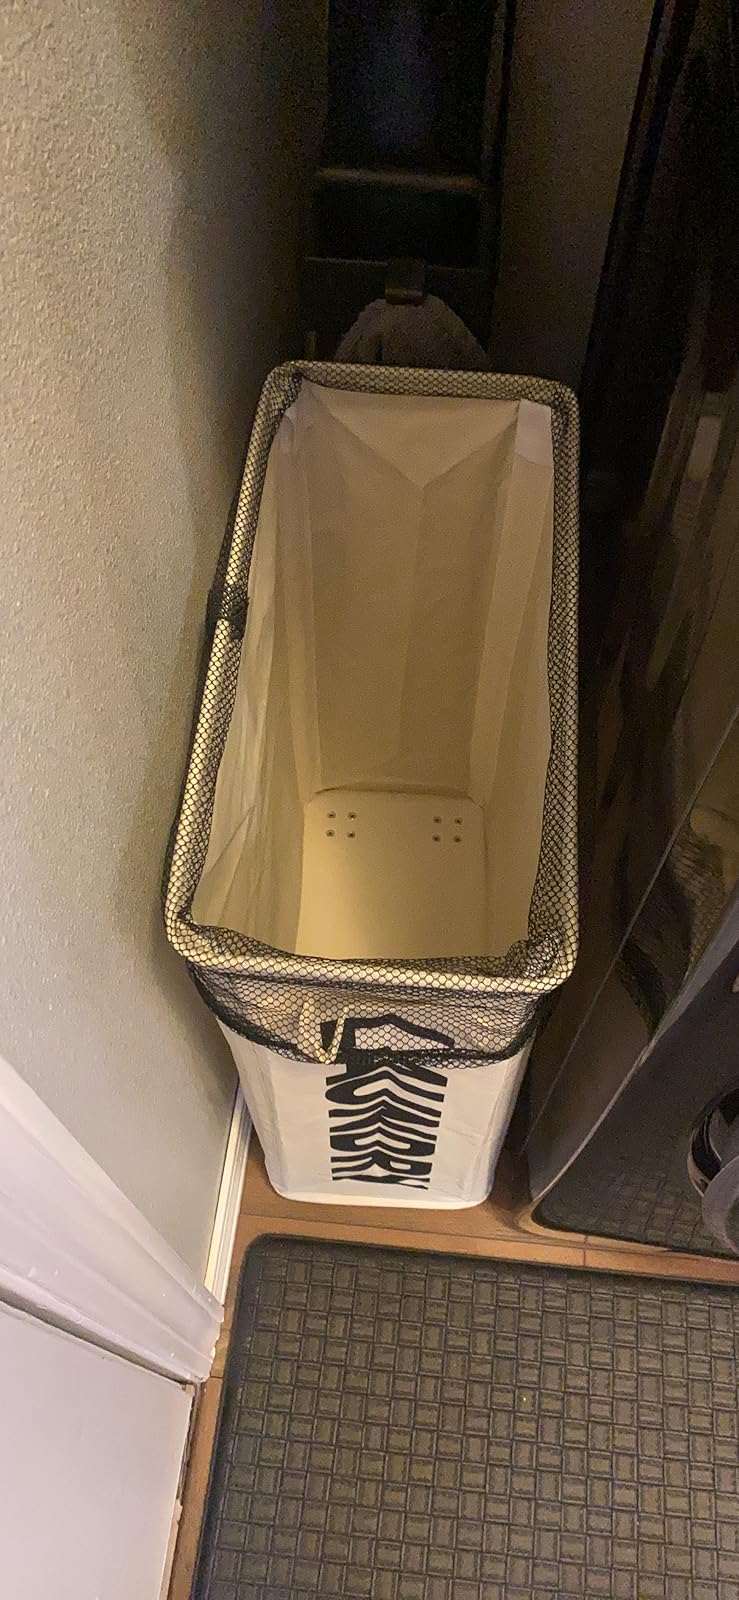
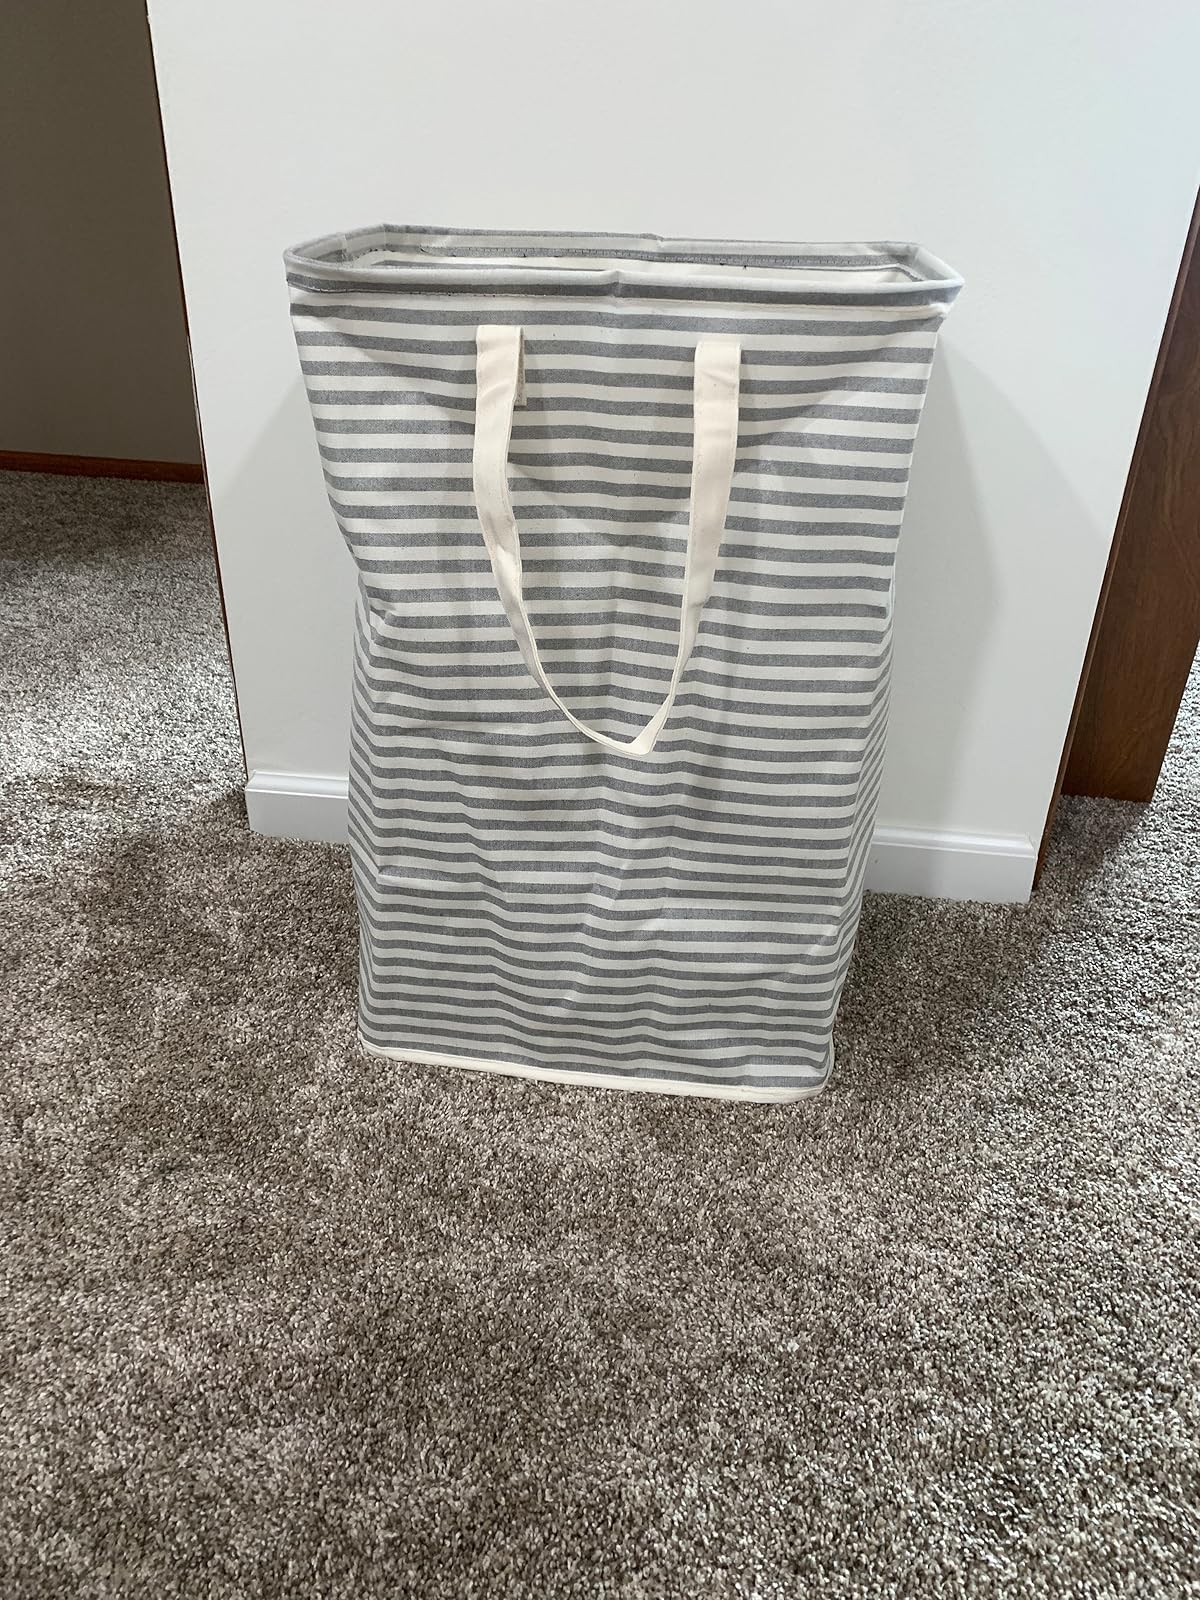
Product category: items_hamper
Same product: no